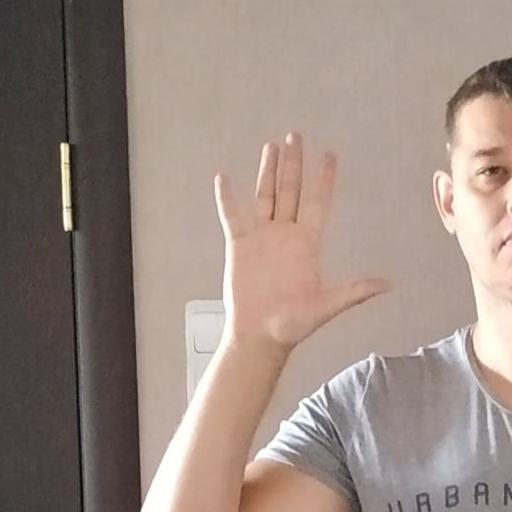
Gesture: palm